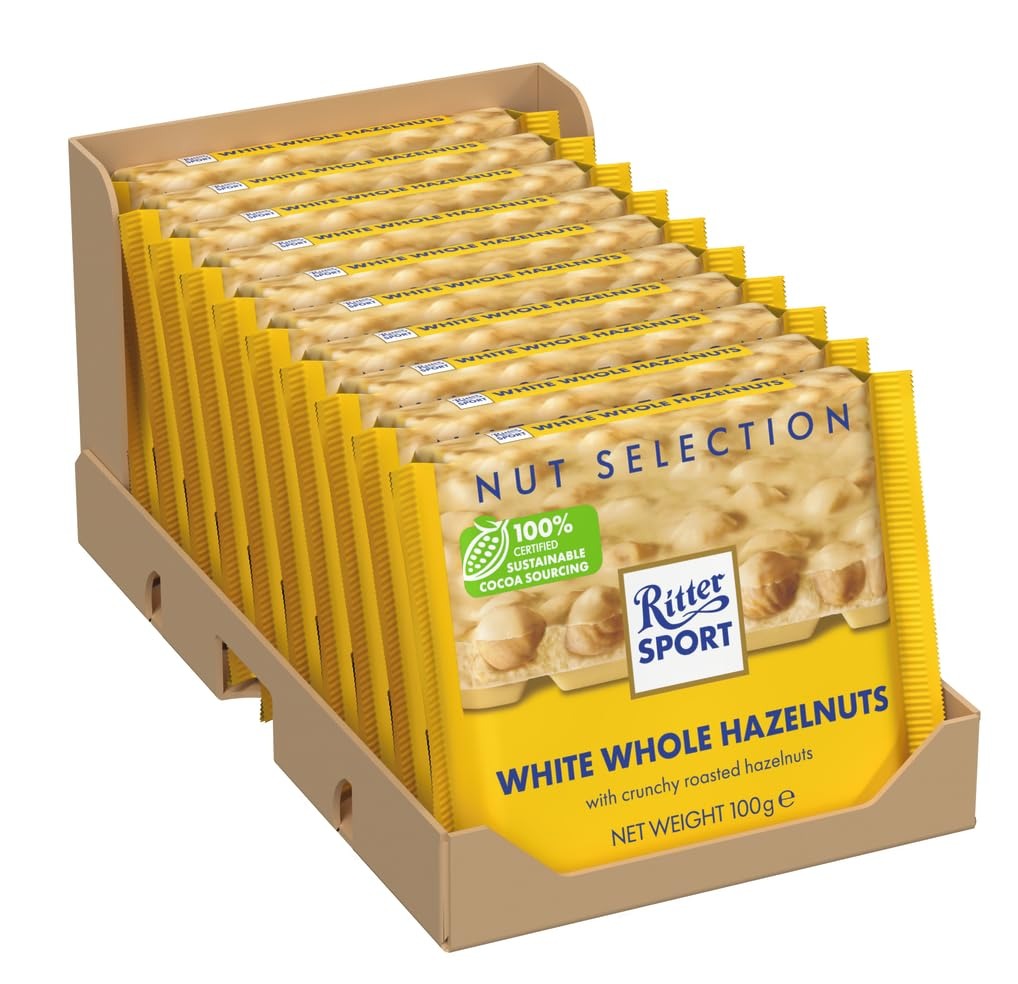
Item Name: Ritter Sport nut class white Whole Hazelnuts chocolate (10 x 100g)
Product Description: Ritter Sport White Whole Hazelnut 100g x 10<br />
Value: 35.27
Unit: Ounce

Price: 39.99